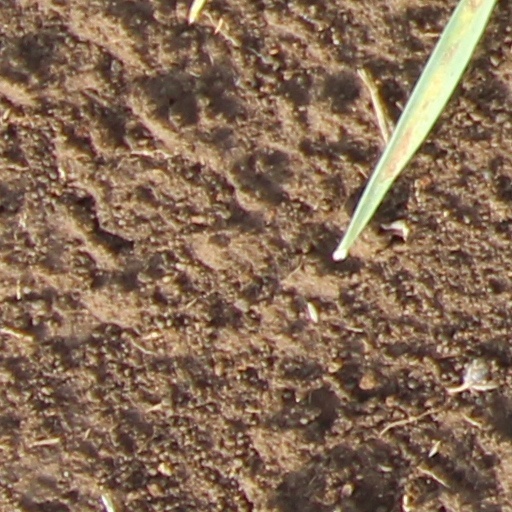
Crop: wheat